Eagle's minimal essential medium

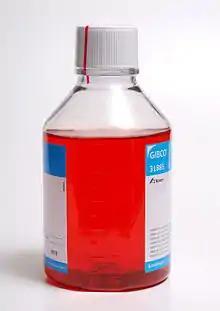
Bottle of DMEM cell culture medium

Minimal essential medium (MEM) is a synthetic cell culture medium developed by Harry Eagle first published in 1959 in "Science" that can be used to maintain cells in tissue culture. It is based on six salts and glucose described in Earle's salts in 1943: calcium chloride, potassium chloride, magnesium sulfate, sodium chloride, sodium phosphate and sodium bicarbonate. The medium is further supplemented with thirteen essential amino acids, and eight vitamins: thiamine (vitamin B), riboflavin (vitamin B), nicotinamide (vitamin B), pantothenic acid (vitamin B), pyrodoxine (vitamin B), folic acid (vitamin B), choline, and myo-inositol (originally known as vitamin B). Many variations of this medium have been developed, mostly adding additional vitamins, amino acids, and/or other nutrients.